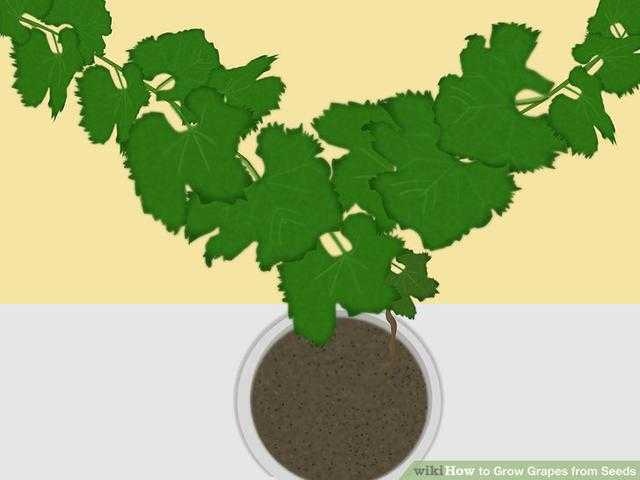
Label: Grapes